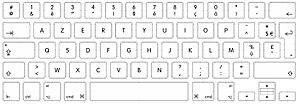
Clavier français version Mac
AZERTY est un arrangement spécifique des caractères de l’alphabet latin et de divers caractères typographiques sur les touches des machines à écrire et claviers d’ordinateur. Elle dérive, tout comme le QWERTZ germanique, de la disposition QWERTY anglaise et possède ses propres variantes nationales en France et en Belgique. Son nom provient des six premières lettres de la première rangée des touches alphabétiques.